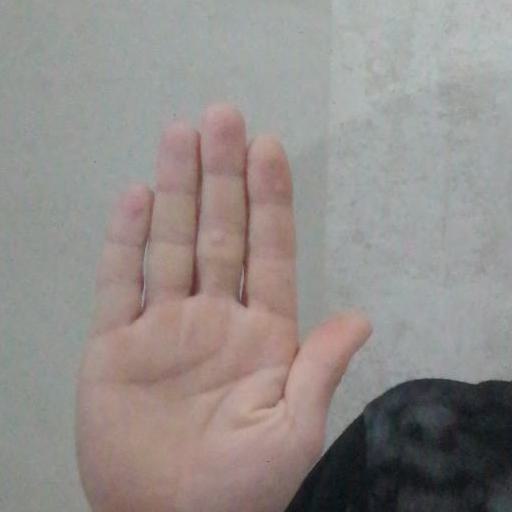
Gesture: stop